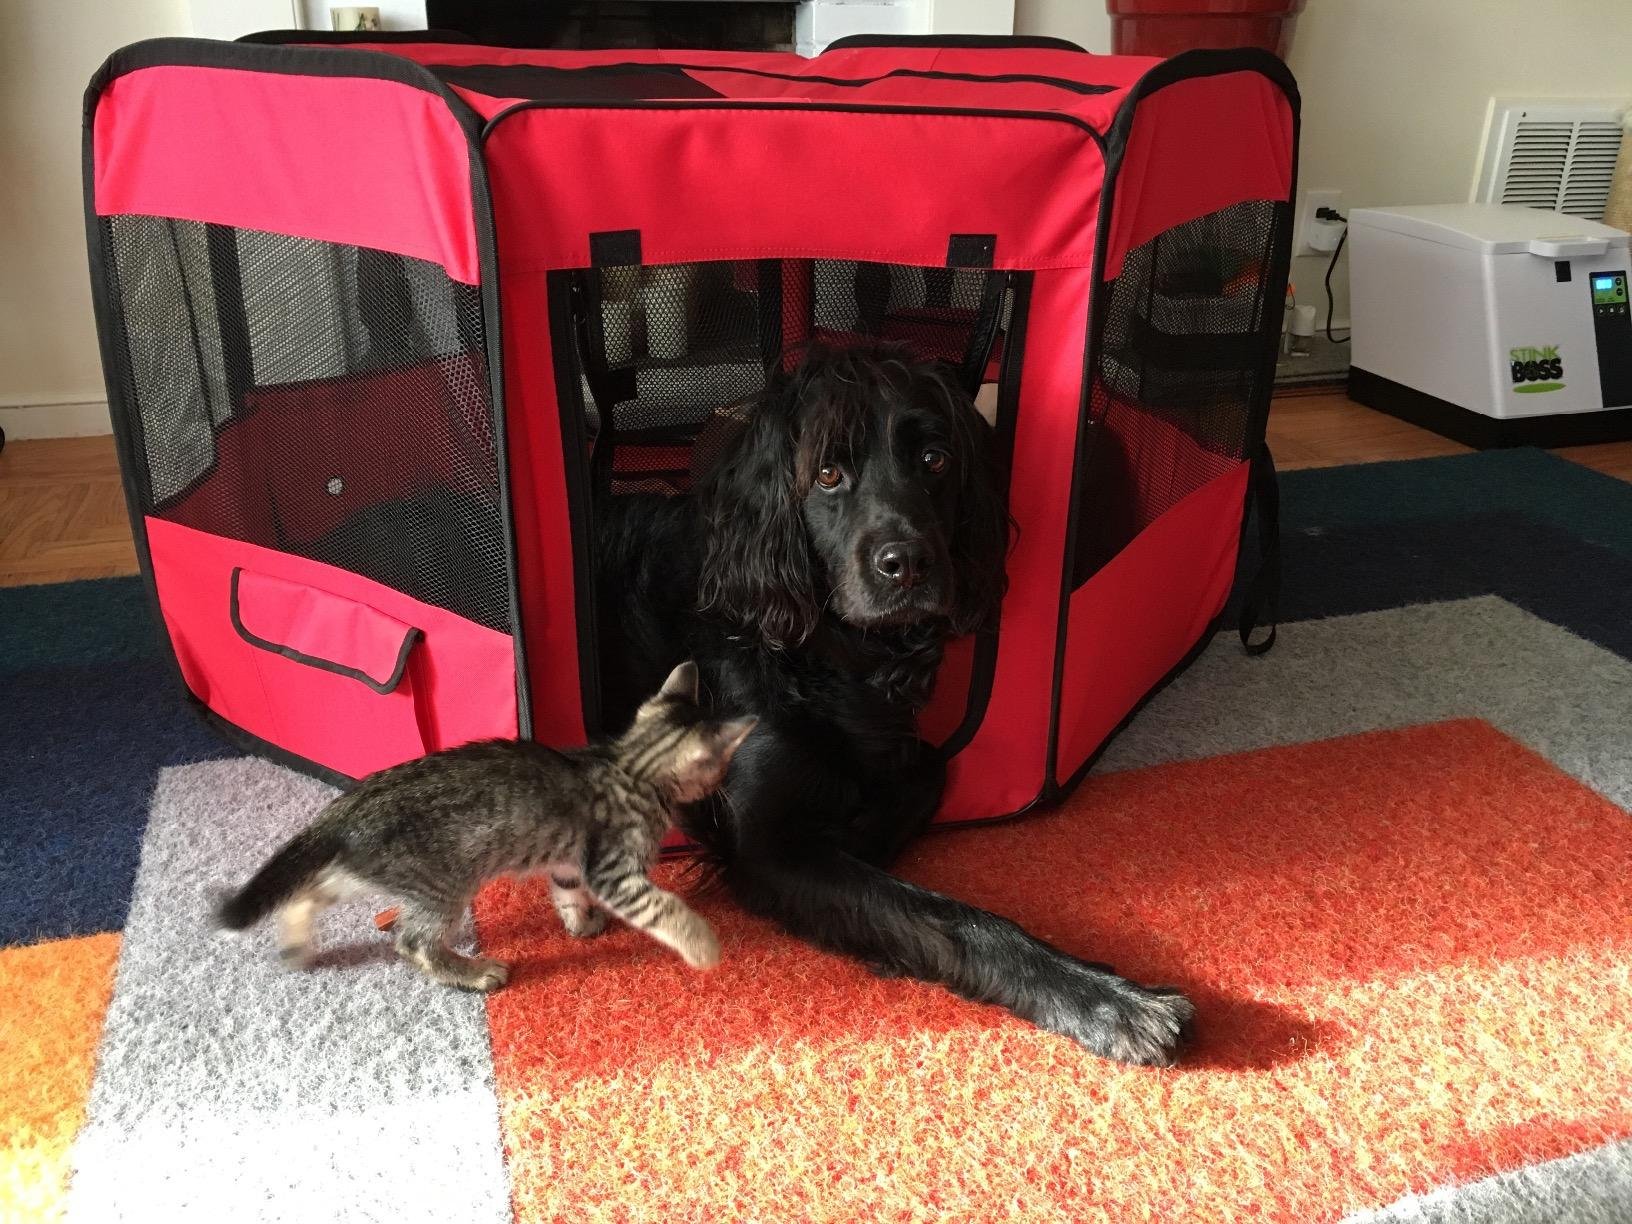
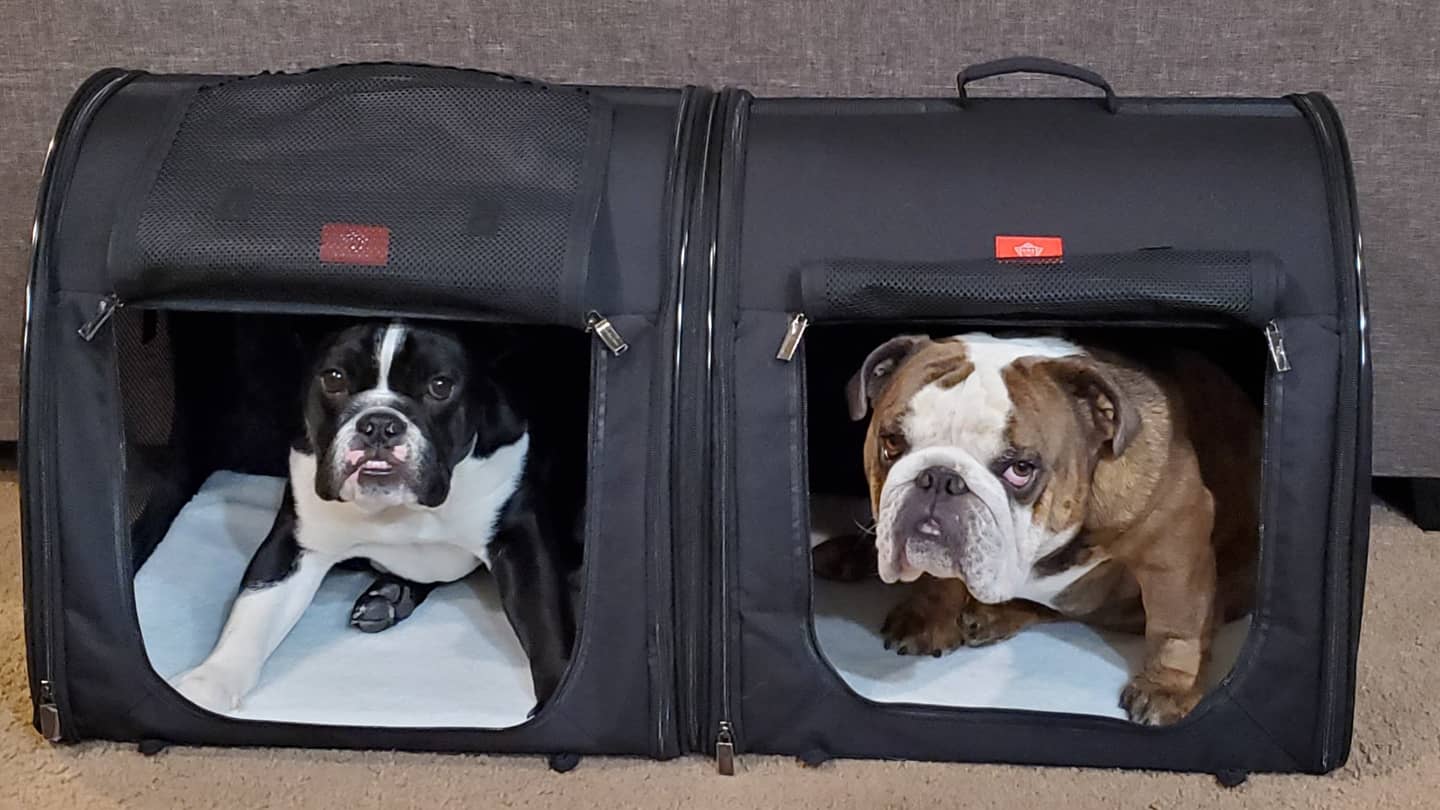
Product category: items_kennel
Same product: no